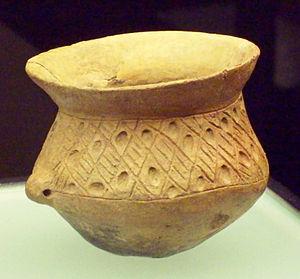
Fabara est une commune d’Espagne, dans la province de Saragosse, communauté autonome d'Aragon comarque de Bajo Aragón-Caspe.